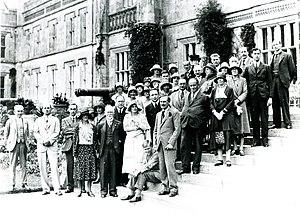
Eugène Vinaver, nom francisé d’Evgueni Maximovitch Vinaver, est un spécialiste de la littérature né le 18 juin 1899 et mort le 21 juillet 1979.